Jacob's staff

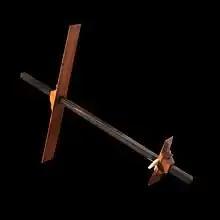
Nautical cross-staff dated 1776, on display at Musée national de la Marine, Paris.

The original version was not reported to be used at sea, until the Age of Discoveries. Its use was reported by João de Lisboa in his "Treatise on the Nautical Needle" of 1514. Johannes Werner suggested the cross-staff be used at sea in 1514 and improved instruments were introduced for use in navigation. John Dee introduced it to England in the 1550s. In the improved versions, the rod was graduated directly in degrees. This variant of the instrument is not correctly termed a "Jacob's staff" but is a cross-staff.